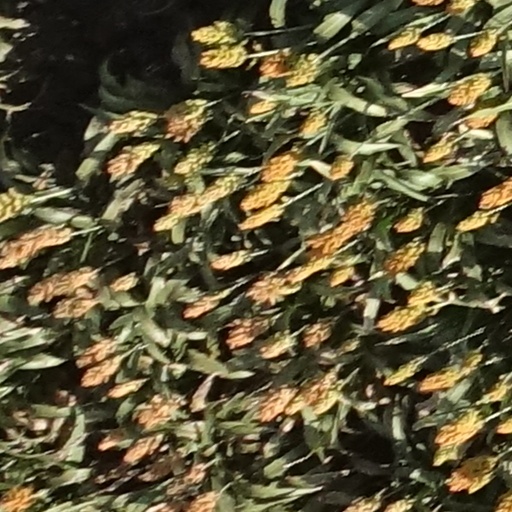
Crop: sorghum